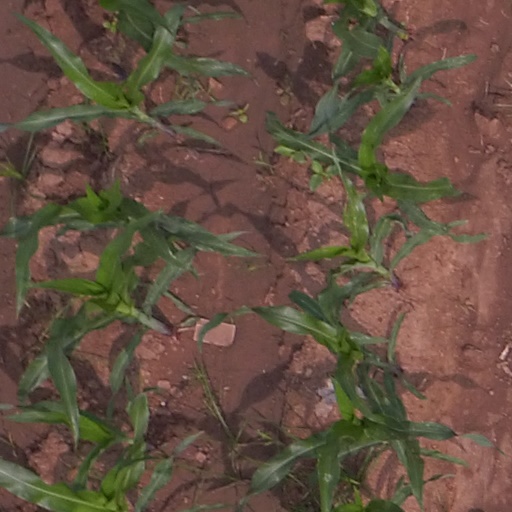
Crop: maize; corn